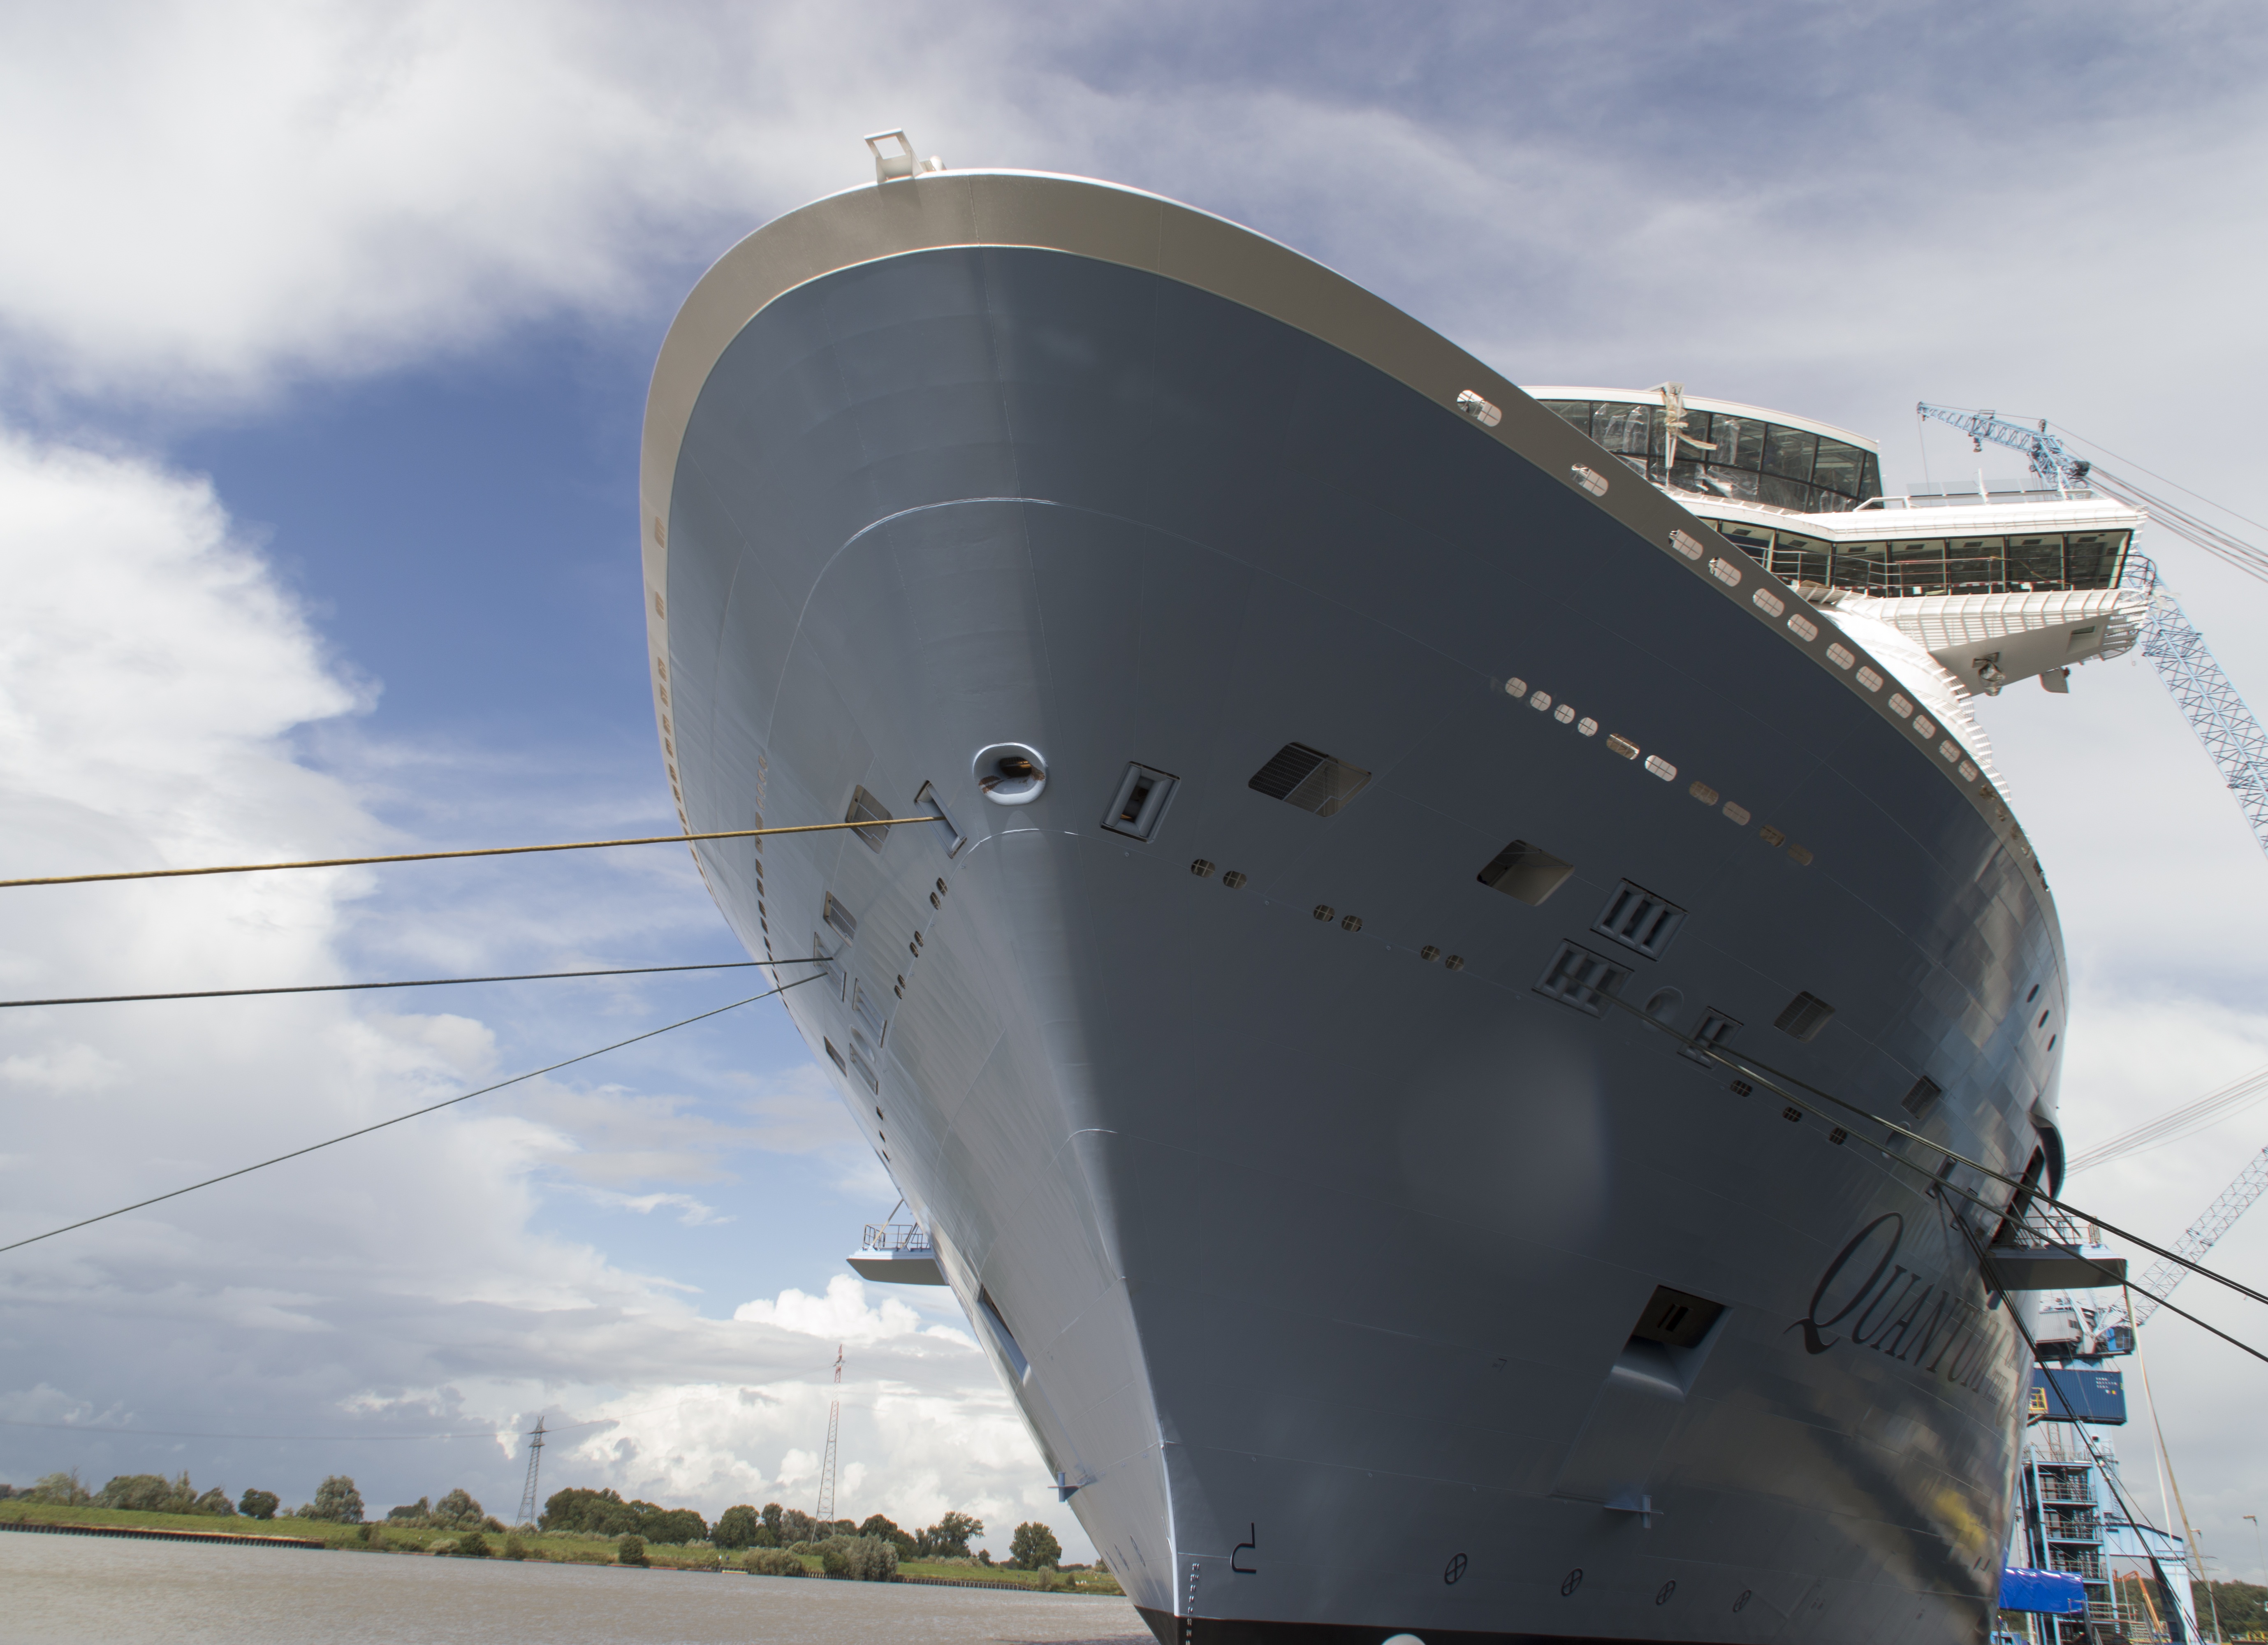
ship, aircraft, vehicle, aviation, watercraft, cruise ship, quay, passenger ship, atmosphere of earth, sea going vessel